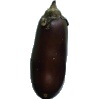
Label: Eggplant 1